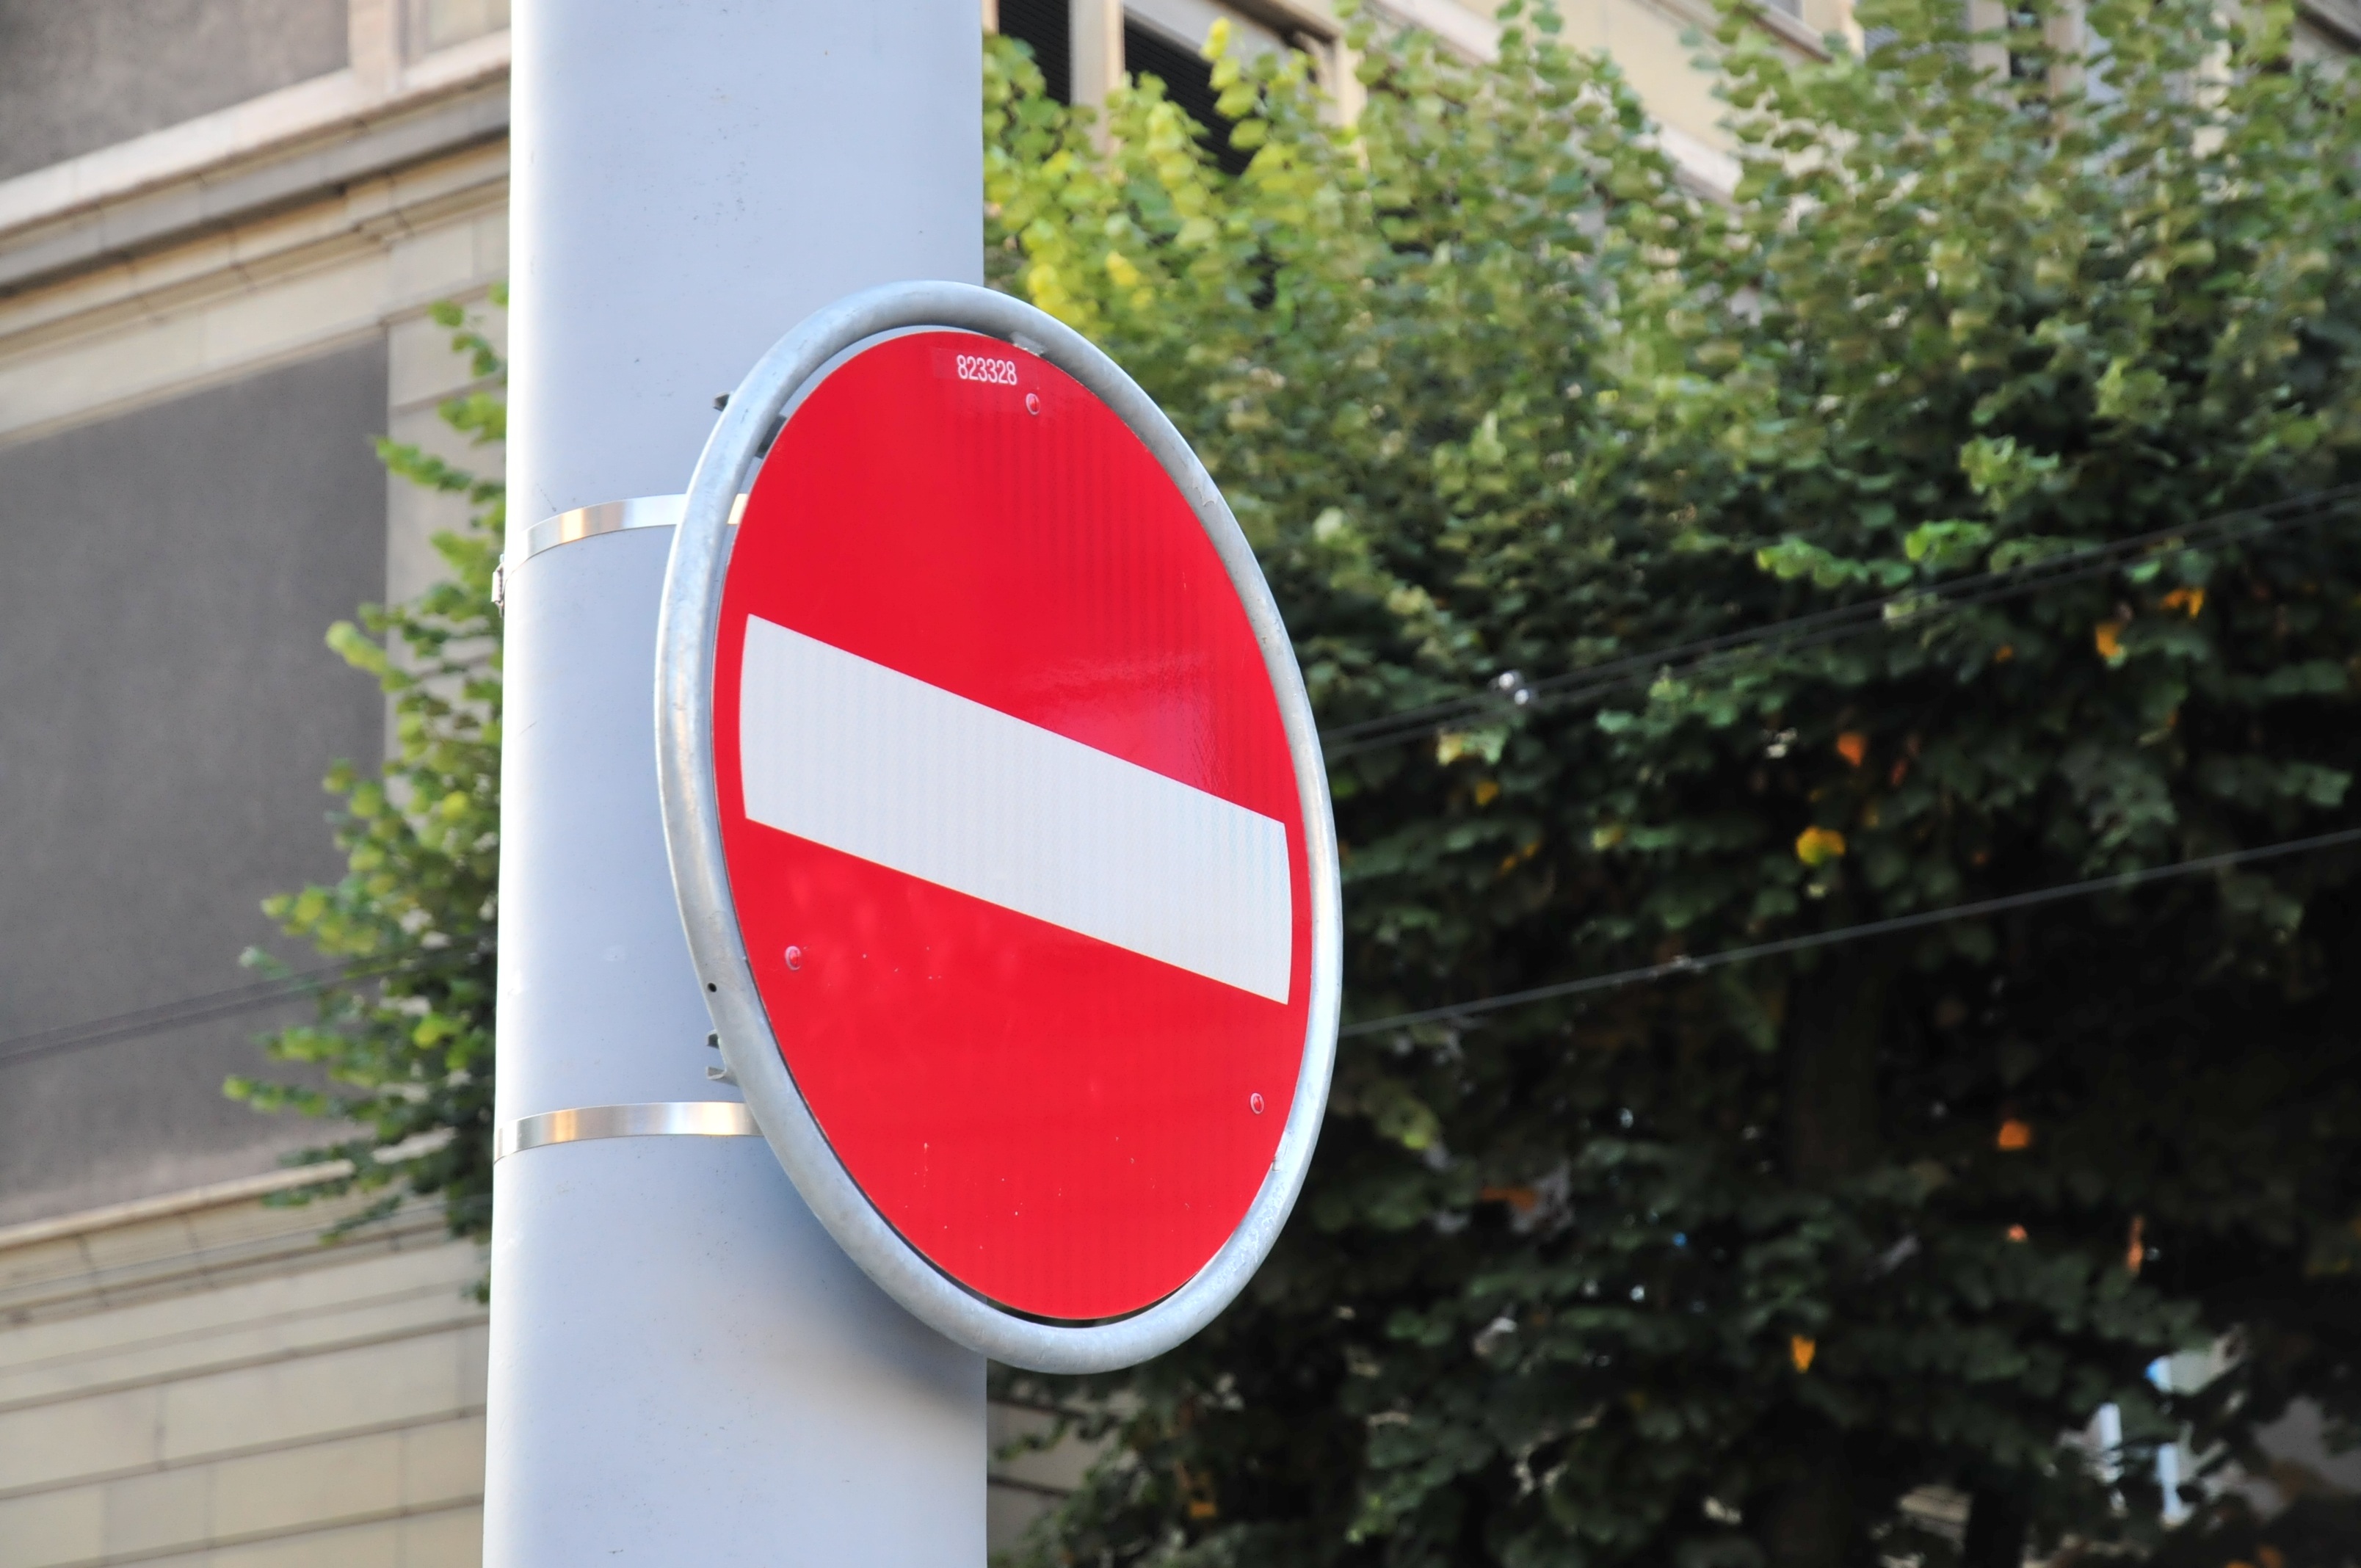
sign, red, signage, lane, lighting, traffic light, road sign, brand, no entry, traffic sign